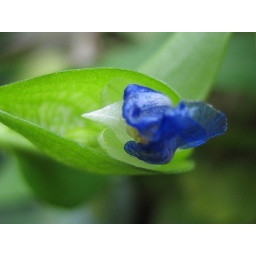
a flower grass from my planter in veranda